Bat virome

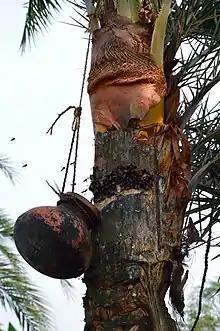
Date palm sap collection, a primary exposure route for Nipah virus

"Paramyxoviridae" is a family that includes several zoonotic viruses naturally found in bats. Two are in the genus "Henipavirus"—Hendra virus and Nipah virus. Hendra virus was first identified in 1994 in Hendra, Australia. Four different species of flying fox have tested positive for Hendra virus: the gray-headed flying fox, little red flying fox, spectacled flying fox, and black flying fox. Horses are the intermediate host between flying foxes and humans. Between 1994 and 2014, there were fifty-five outbreaks of Hendra virus in Australia, resulting in the death or euthanization of eighty-eight horses. Seven humans are known to have been infected by Hendra virus, with four fatalities. Six of the seven infected humans were directly exposed to the blood or other fluids of sick or dead horses (three were veterinarians), while the seventh case was a veterinary nurse who had recently irrigated the nasal cavity of a horse not yet exhibiting symptoms. It is unclear how horses become infected with Hendra virus, though it is believed to occur following direct exposure to flying fox fluids. There is also evidence of horse-to-horse transmission. In late 2012, a vaccine was released to prevent infection in horses. Vaccine uptake has been low, with an estimated 11–17% of Australian horses vaccinated by 2017.